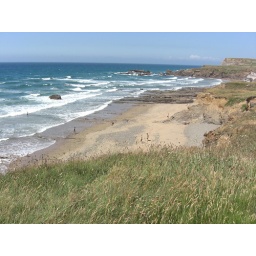
Lovely beach and blue sea in North Cornwall